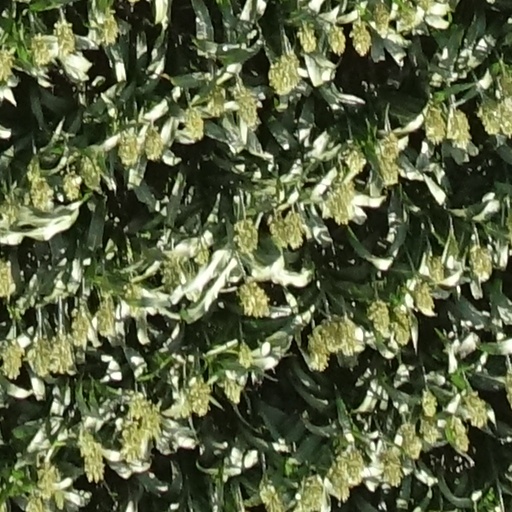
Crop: sorghum